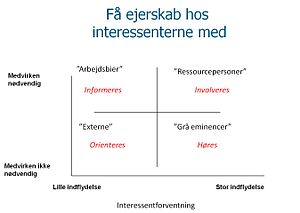
Interessentanalyse
Interessentanalyse.
Kommunikationsmodel i forhold til interessenter
En interessentanalyse er som ordet indikerer en analyse af interessenter – dvs. alle dem der har interesse i en given opgave eller projekt. Til analysen findes der et række værktøjer, som sætter fokus på håndteringen af ”interessenter”.